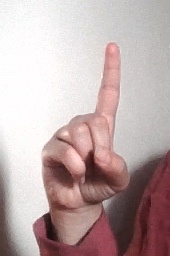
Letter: bb